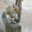
Label: squirrel